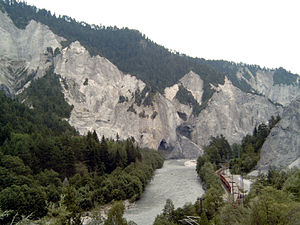
Vorderrhein
Rheinschlucht ved Valendas
Vorderrhein er en af Rhinens kildefloder i kanton Graubünden i Schweiz.